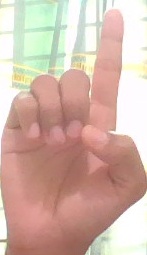
ASL sign: D